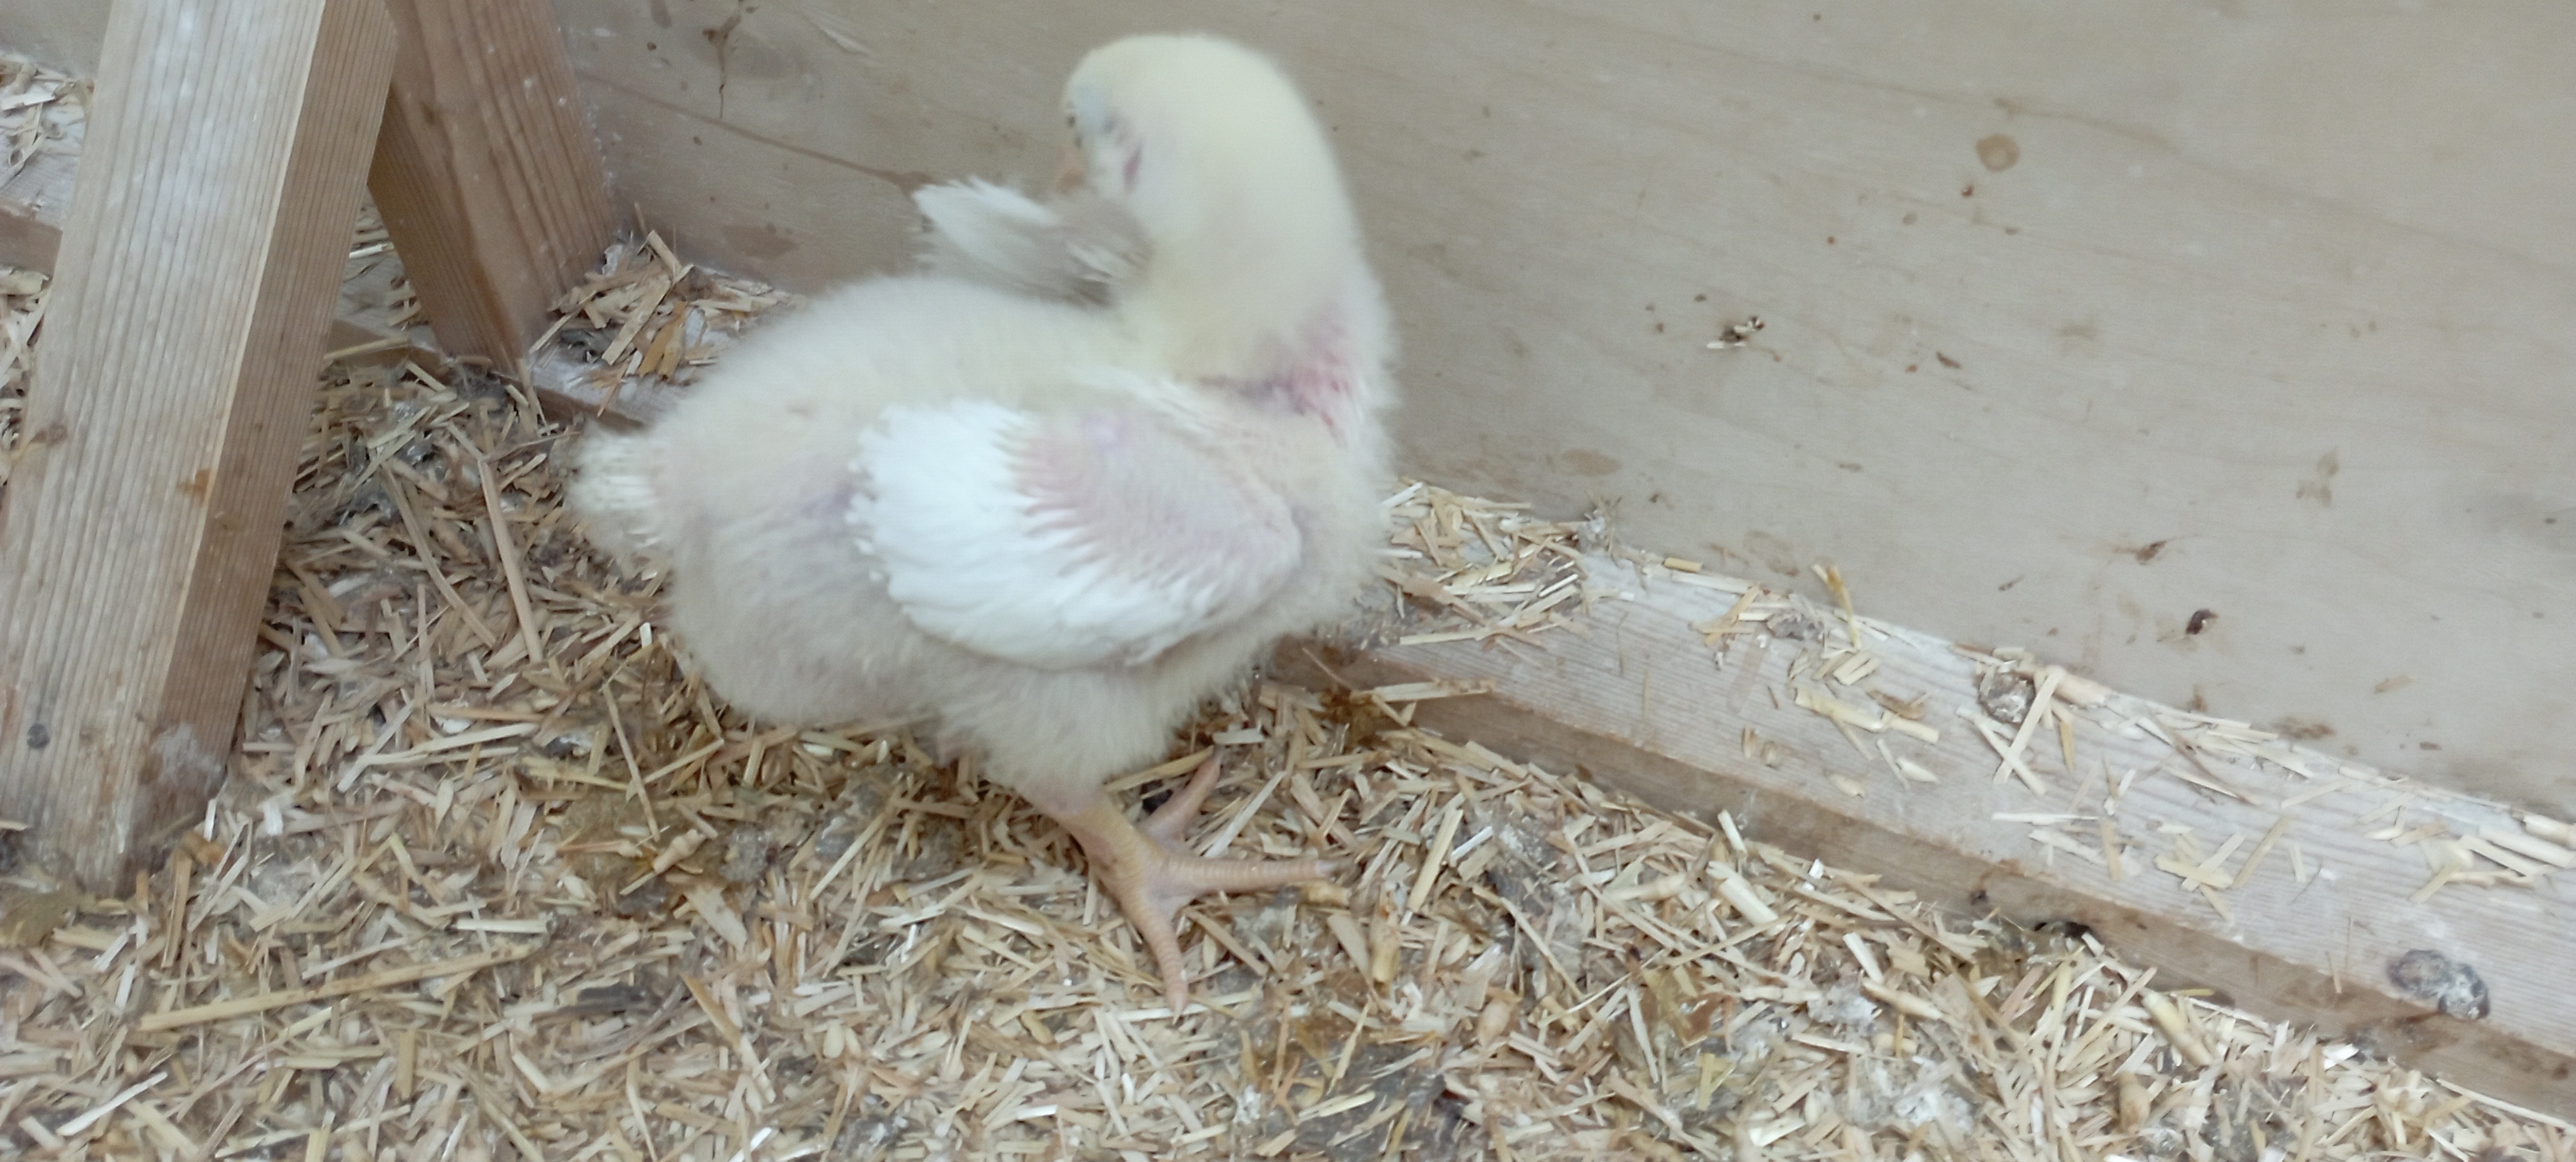
Weight: 506 g